Central Library (Brooklyn Public Library)

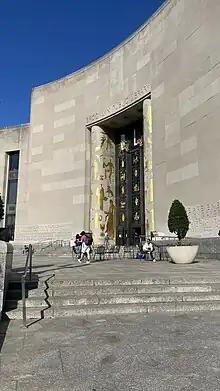
The entrance facing Grand Army Plaza

The Board of Estimate allotted $25,000 in May 1906 for the preparation of plans for the central library. Local architect Raymond F. Almirall, who had designed three Carnegie libraries in Brooklyn, was hired that July to design the Brooklyn Central Library. Almirall, Hamlin, and BPL chief librarian Frank Hill went to Europe, analyzing two dozen buildings in various cities. They wrote a lengthy report later the same year, which was presented to the BPL's trustees in October 1906. Almirall had submitted plans for a $3.25 million (equivalent to $ million in ) central library to the BPL's directors by September 1907. The directors postponed a decision on these plans, citing uncertainty over the plaza site, before conditionally approving them that November. The Municipal Art Commission also approved the plans in December 1907.